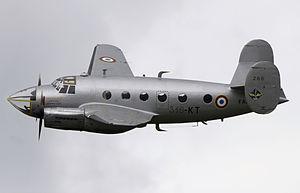
Bordeaux Aéronautique est un bureau d'études pour la construction d'avions de reconnaissance et de bombardiers français, fondé le 17 octobre 1939 et dissout le 21 mai 1947.
Le Dassault MD 311-312-315 Flamant est un avion militaire de liaison et d'entraînement développé par Dassault Aviation à la fin des années 1940. Il a été construit à 325 exemplaires, en service dans l'Armée de l’air française jusqu'en 1983, et également utilisé par quatre pays étrangers.